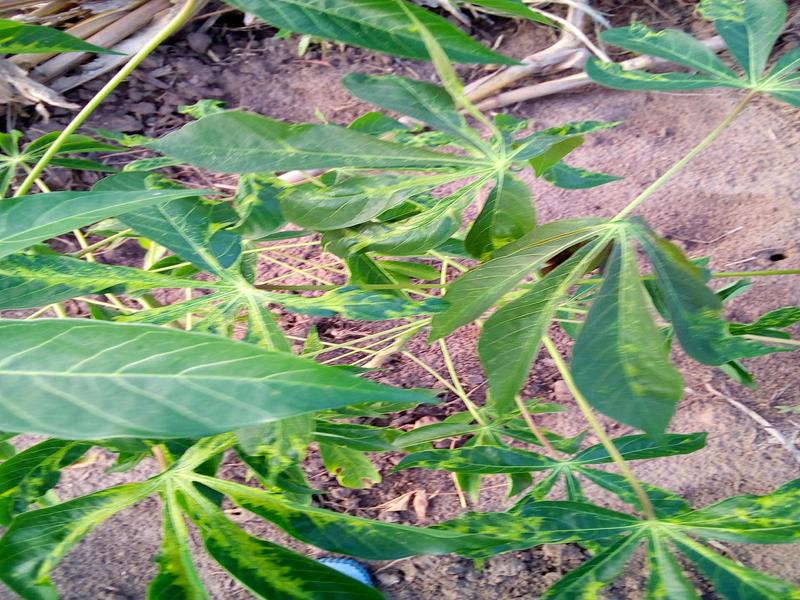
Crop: cassava
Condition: mosaic_disease